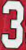
Number: 3